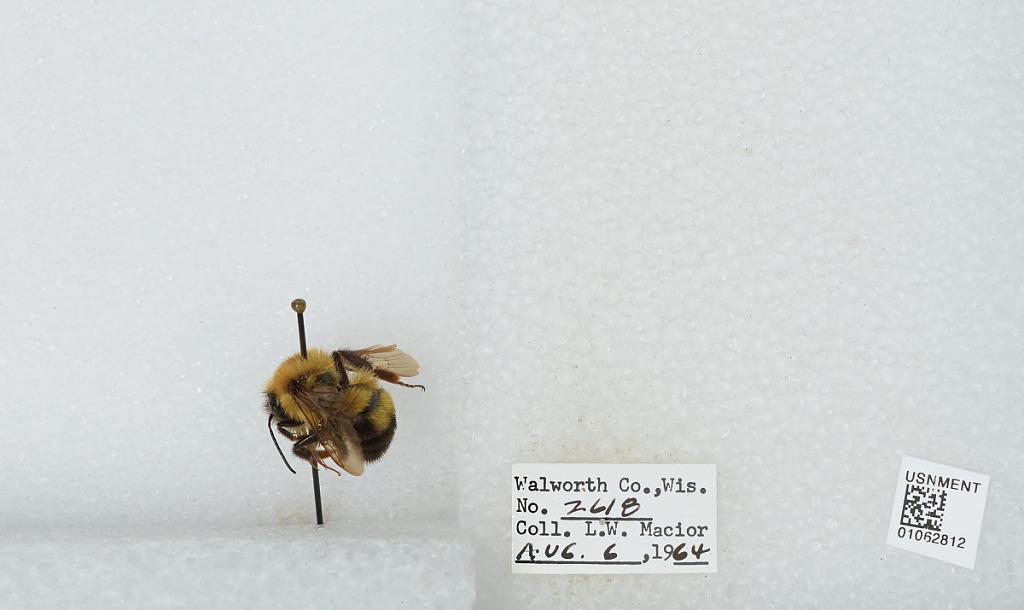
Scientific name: Bombus (Pyrobombus) bimaculatus Cresson
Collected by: L. Macior
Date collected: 1964-8-6
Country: United States
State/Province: Wisconsin
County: Walworth
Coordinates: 42.67, -88.54